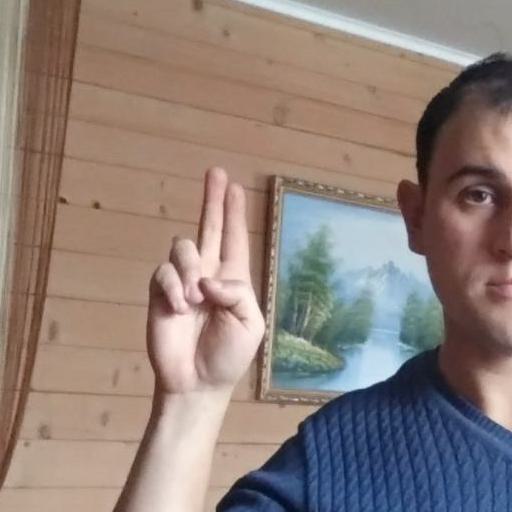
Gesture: two_up